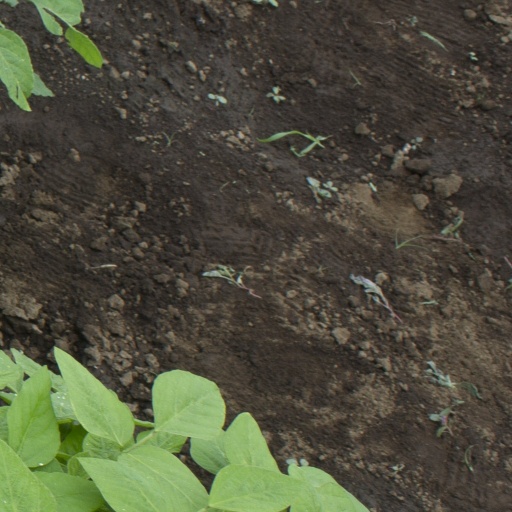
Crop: soybean